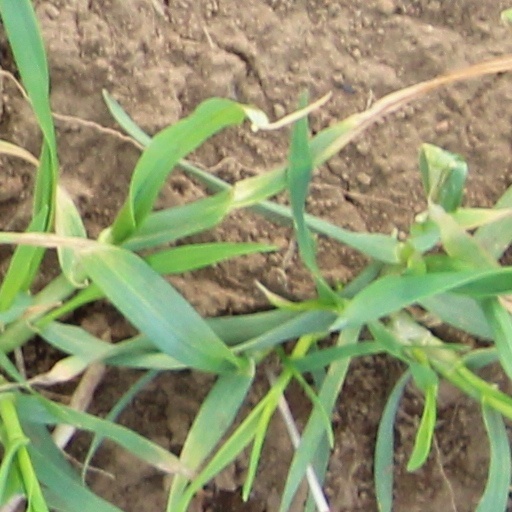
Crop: wheat